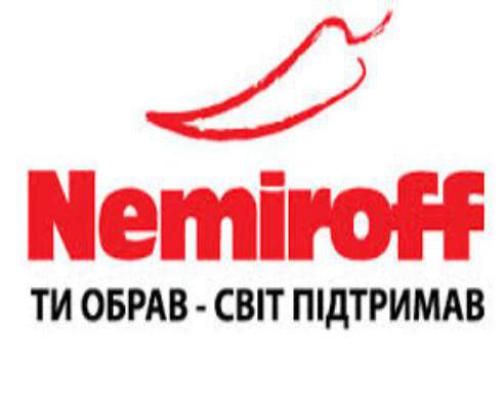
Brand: nemiroff
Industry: Food